Oscar Kreuzer

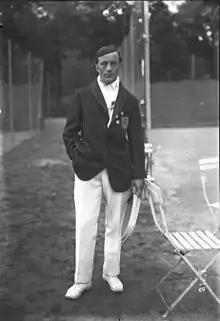

Oscar Kreuzer (14 June 1887 – 1 May 1968) was a male tennis and rugby player from Germany.